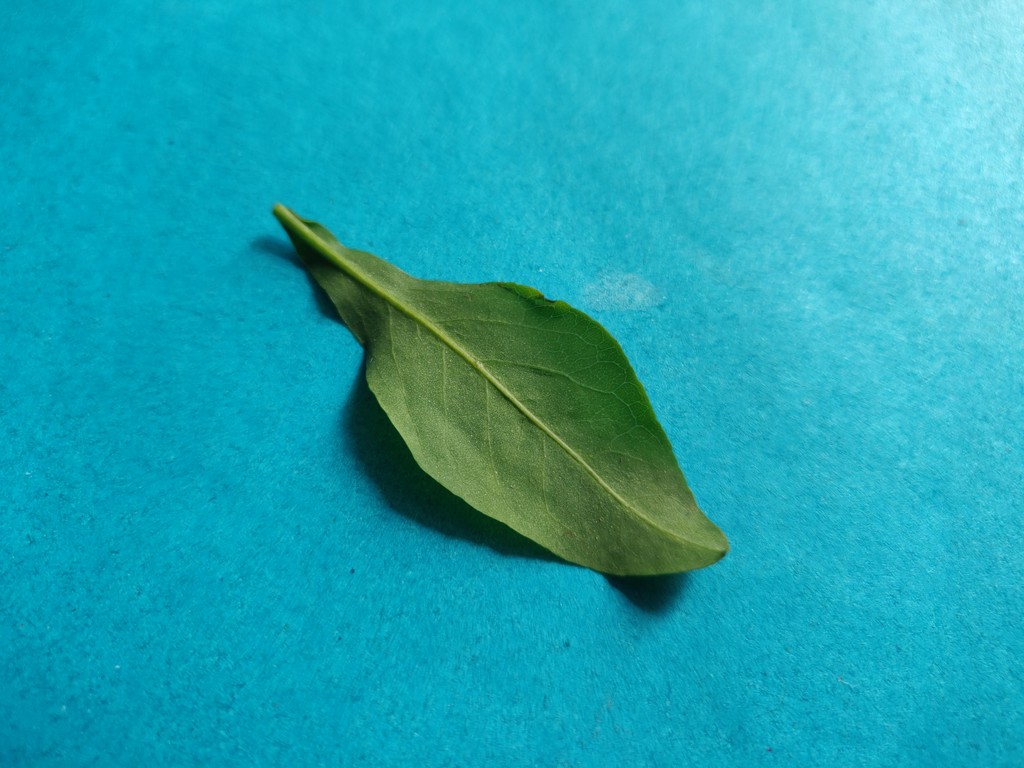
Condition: Healthy
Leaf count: single
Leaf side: back